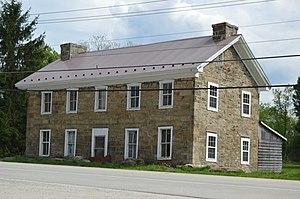
Henry Clay Township est un township situé à l'ouest du comté de Fayette, en Pennsylvanie, aux États-Unis. En 2010, il comptait une population de 2 066 habitants.